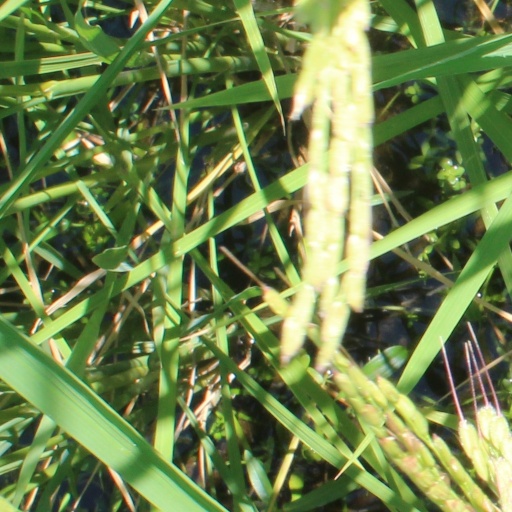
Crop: rice